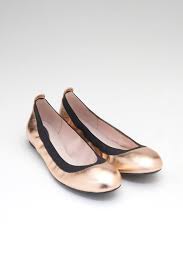
Label: Ballet Flat